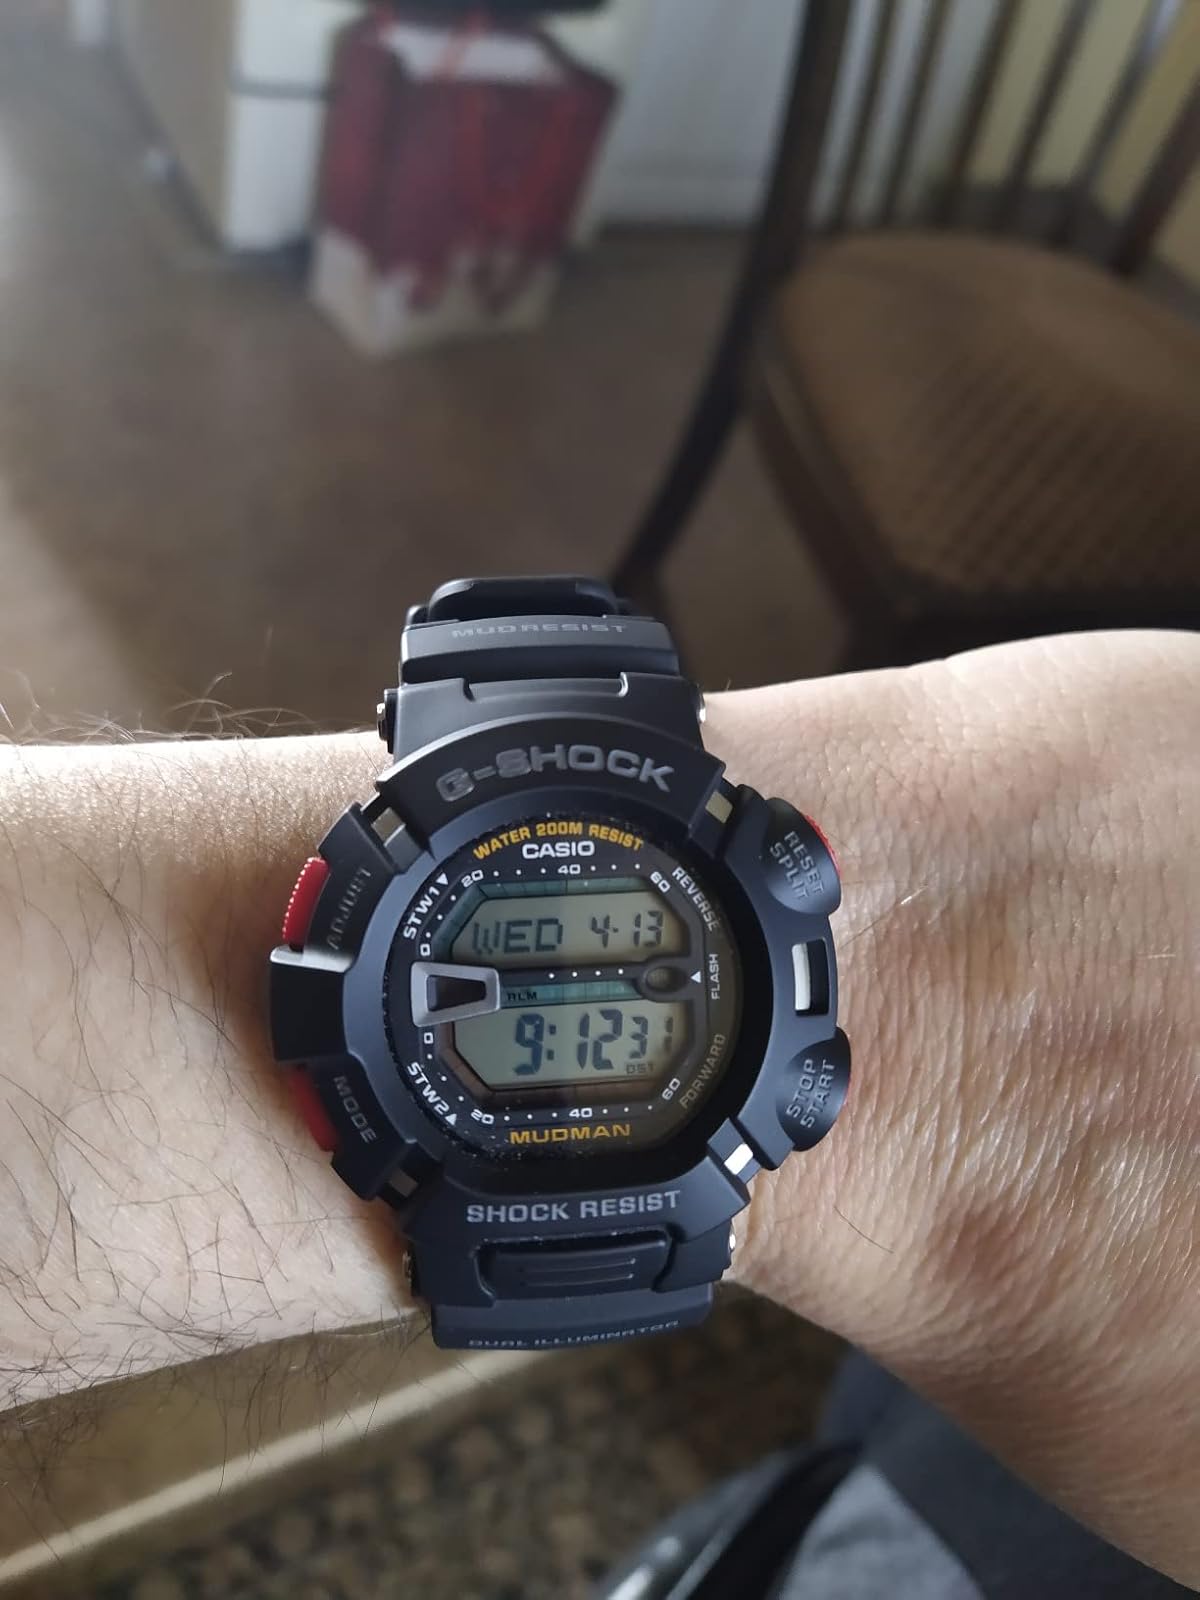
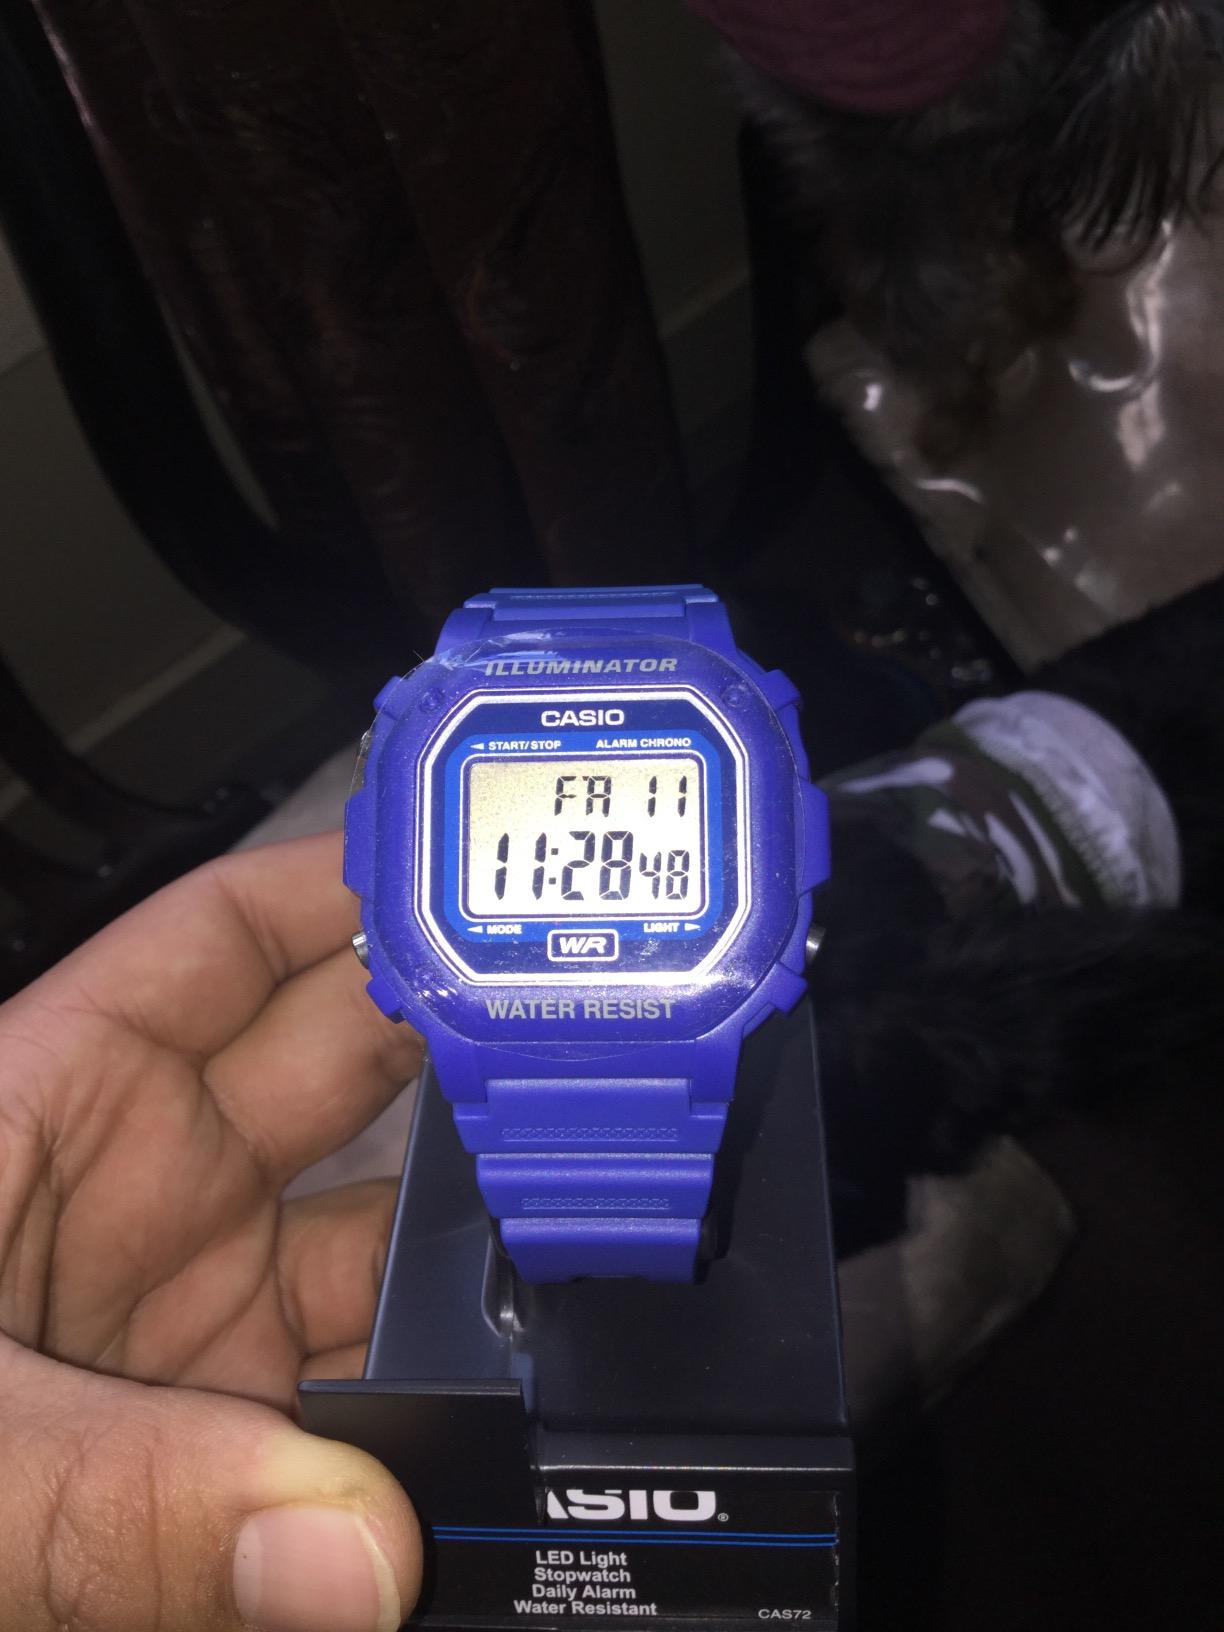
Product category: accessories_watch
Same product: no